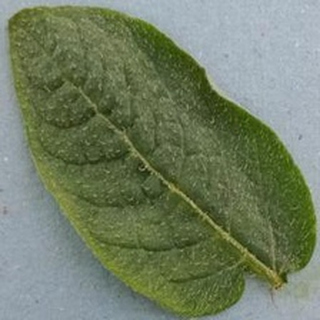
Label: healthy_potato